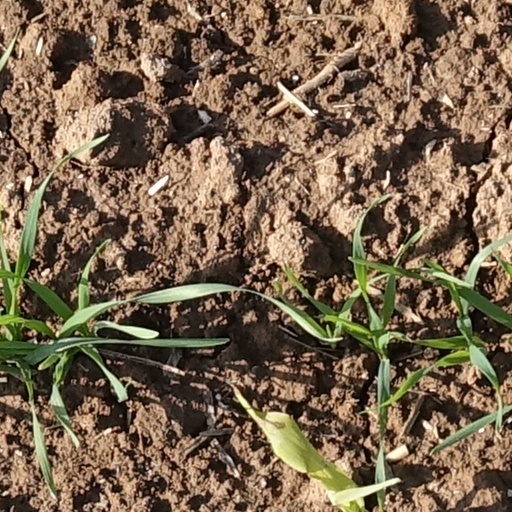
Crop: wheat